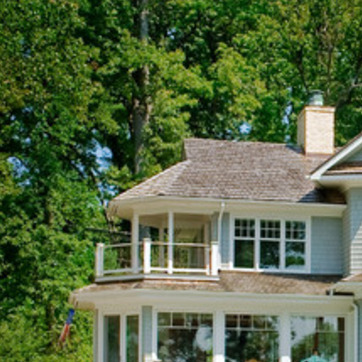
Material: other